Sonora, California

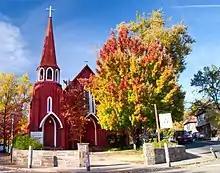
St. James Episcopal Church

At the 2010 census Sonora had a population of 4,903. The population density was . The racial makeup of Sonora was 4,402 (89.8%) White, 24 (0.5%) African American, 95 (1.9%) Native American, 79 (1.6%) Asian, 12 (0.2%) Pacific Islander, 84 (1.7%) from other races, and 207 (4.2%) from two or more races. Hispanic or Latino of any race were 542 people (11.1%).